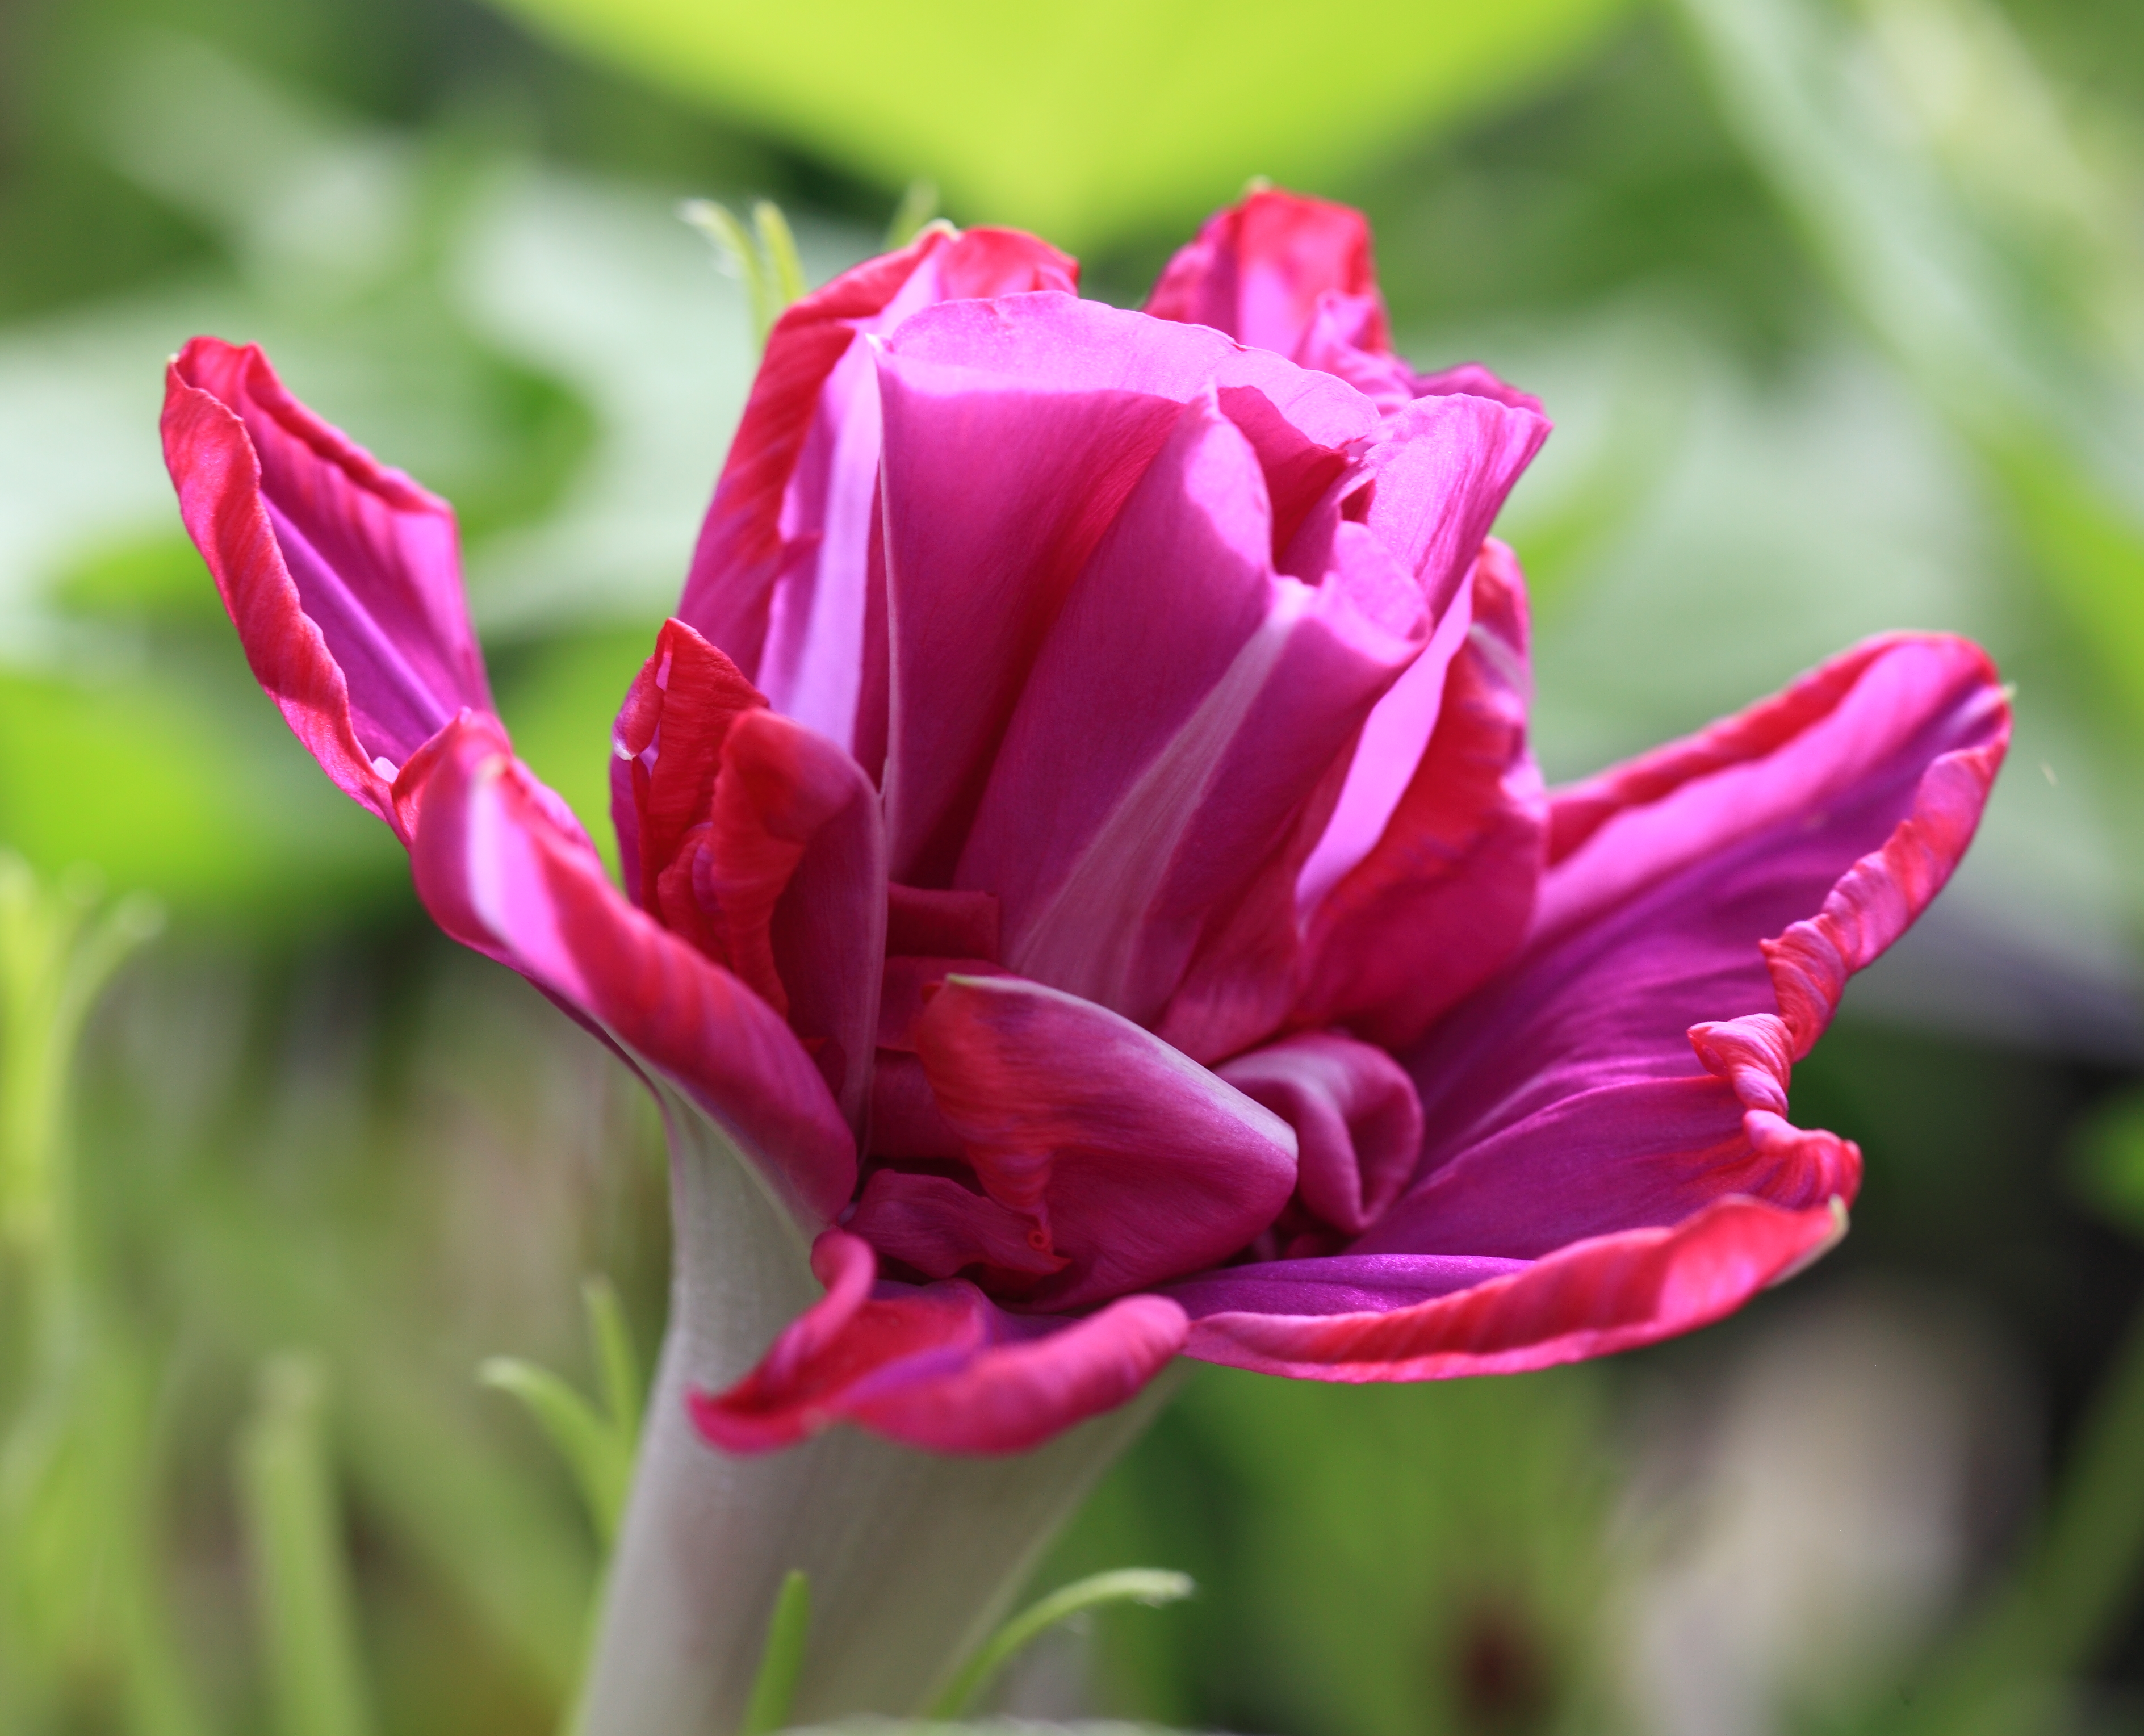
blossom, plant, flower, petal, tulip, rose, high, botany, pink, flora, 5d, morningglory, sakura, hires, bud, markii, ipomoea, hi, res, resolution, chiba, macro photography, nil, taxonomy binomial ipomoeanil, flowering plant, plant stem, land plant